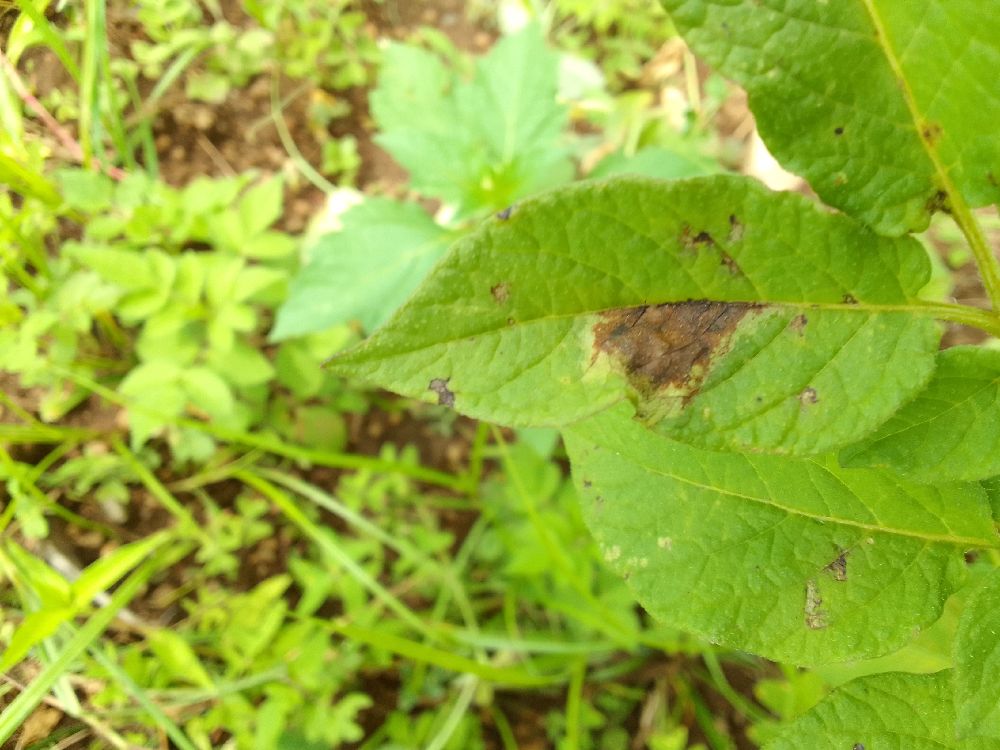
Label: Late blight